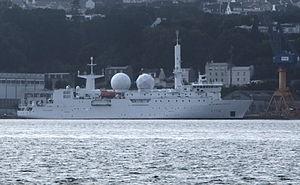
Le Dupuy-de-Lôme est un navire collecteur de renseignements de la Marine nationale française travaillant au profit de la direction du Renseignement militaire.